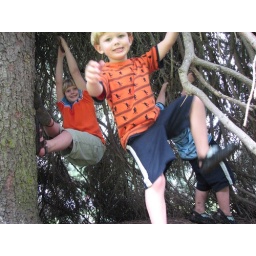
Boys in side the boy eating tree